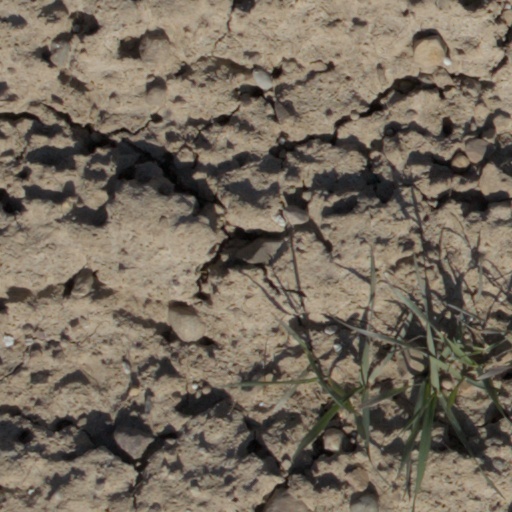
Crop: wheat